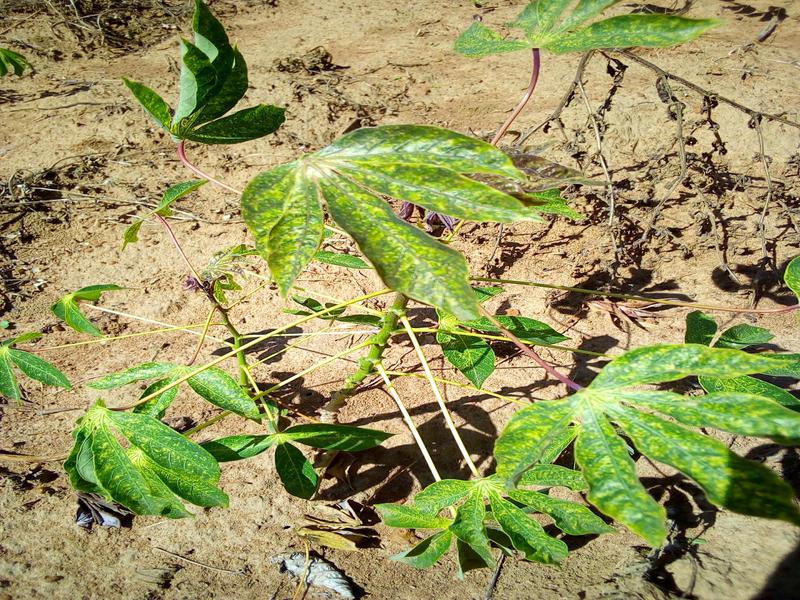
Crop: cassava
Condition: green_mottle